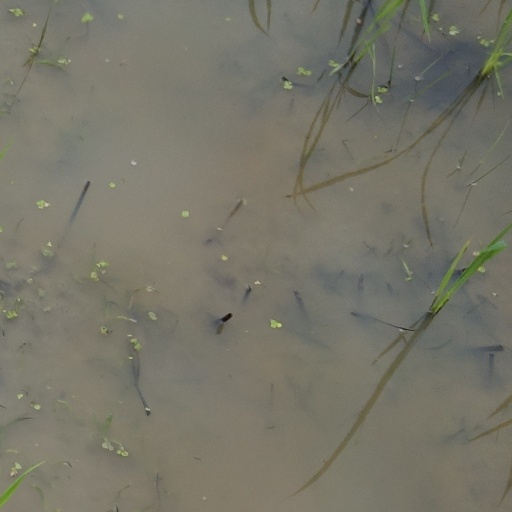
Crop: rice